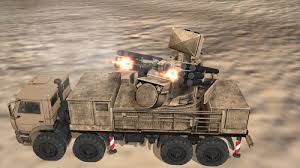
Label: Pantsir-S1